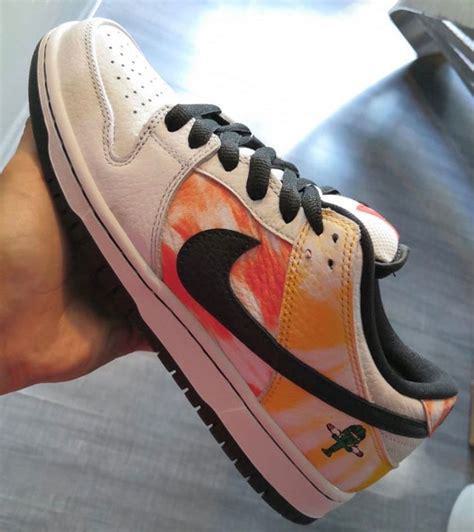
Brand: Nike
Model: SB Dunk